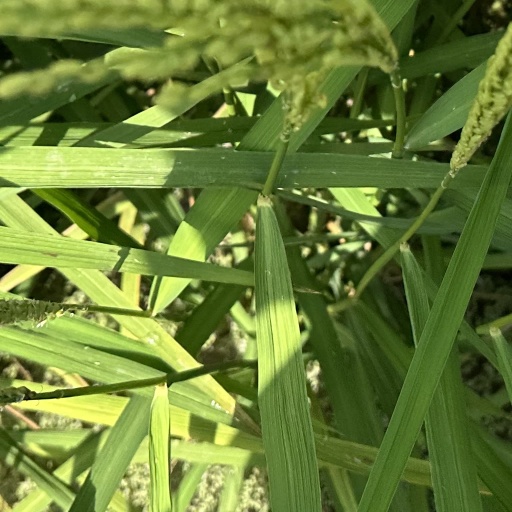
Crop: rice